Bluegrass Companies

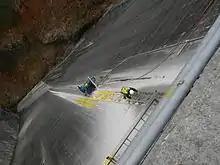
Bluegrass Slot Cut at Hiwassee Dam

Projects such as Hiwassee Dam and Fontana Dam have been a focus of the company as well, also see their work with Tennessee Valley Authority. With regard to dam remediation and upgrades, slot cutting projects are the company's main focus. It is akin to slicing a concrete dam like a piece of birthday cake. The technique is simple but very difficult, rotate a loop of cable strung with diamond embedded beads through the structure — essentially, like using a loop of fishing line to cut a cake. Slot cutting is employed to create expansion joints in dams afflicted with compression stresses due to concrete swelling. Alkali Aggregate Reaction, or AAR, is a chemical reaction in concrete created where the aggregate has a high silicon dioxide content. The southeast USA is one such region, and dams in that area require periodic slot cuts to avoid cracking, leakage, and interference with mechanical components such as gates and turbines. The time intervals depend on the AAR specifics of each structure, but 10 years is an average.